Henry Kelly (VC)

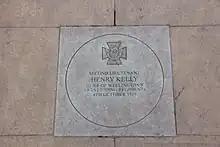
Plaque at the Manchester Cenotaph

On 4 October 1916, when Kelly was 29 years old, he performed an act of bravery at Le Sars, France, for which he was awarded the Victoria Cross.